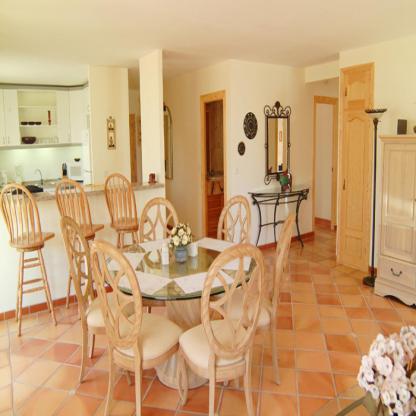
Scene: Indoor